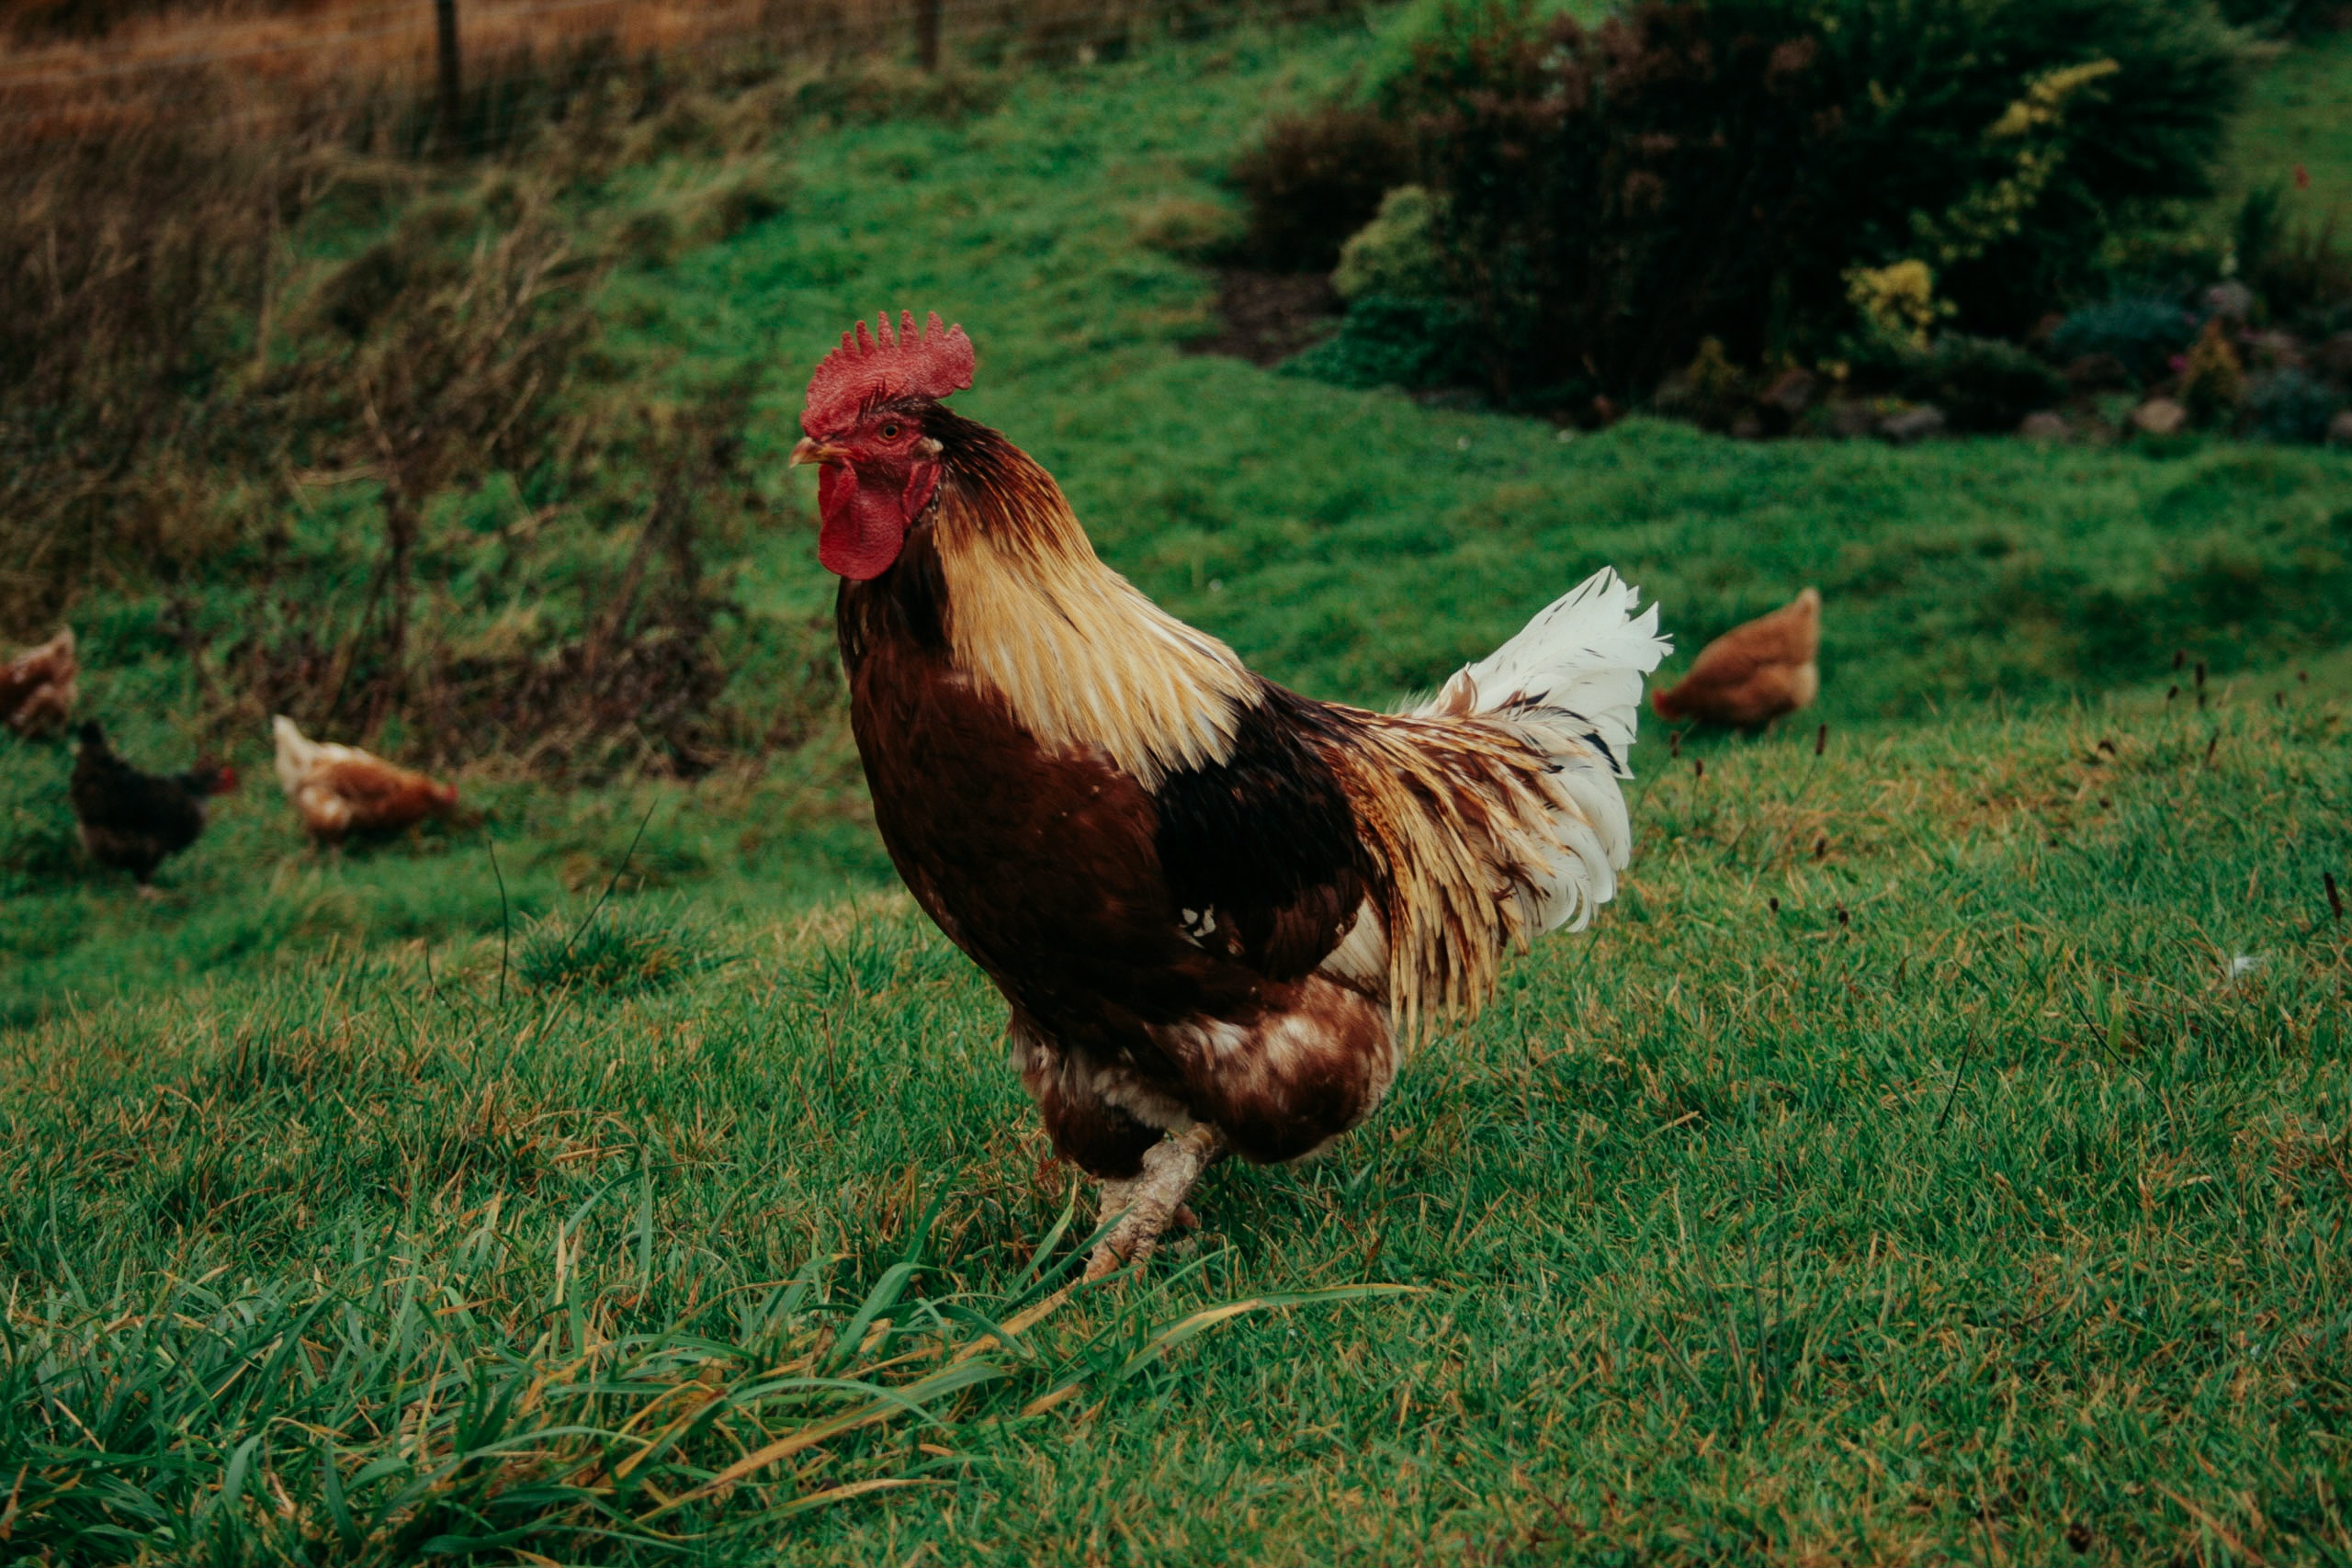
grass, bird, farm, prairie, beak, chicken, fowl, fauna, rooster, poultry, galliformes, vertebrate, phasianidae